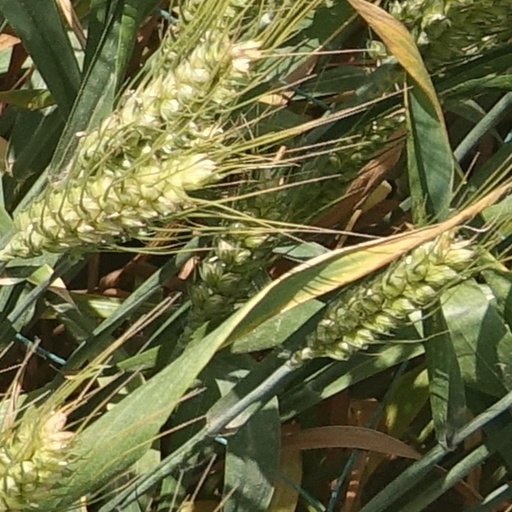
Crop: wheat